Chilkoot Pass

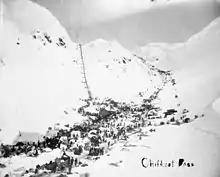
The Golden Stairs (left), Peterson Pass (right), the Scales (bottom)

The Chilkoot trail rose to the base of the Chilkoot Pass to an area called the Scales. This was a rough rock-strewn area and was named because it was the last place where travelers could have their packs reweighed, and adjustments could be made to their payments. The Scales was also used as a place where travelers could store their provisions and supplies while going to lower levels to get the remainder, before continuing on their journey up the Pass. After the Scales, the ground rose about over a distance of approximately . The trail was covered with giant, sharp slabs of rock, which made the footing treacherous and often induced crawling during the summer months.